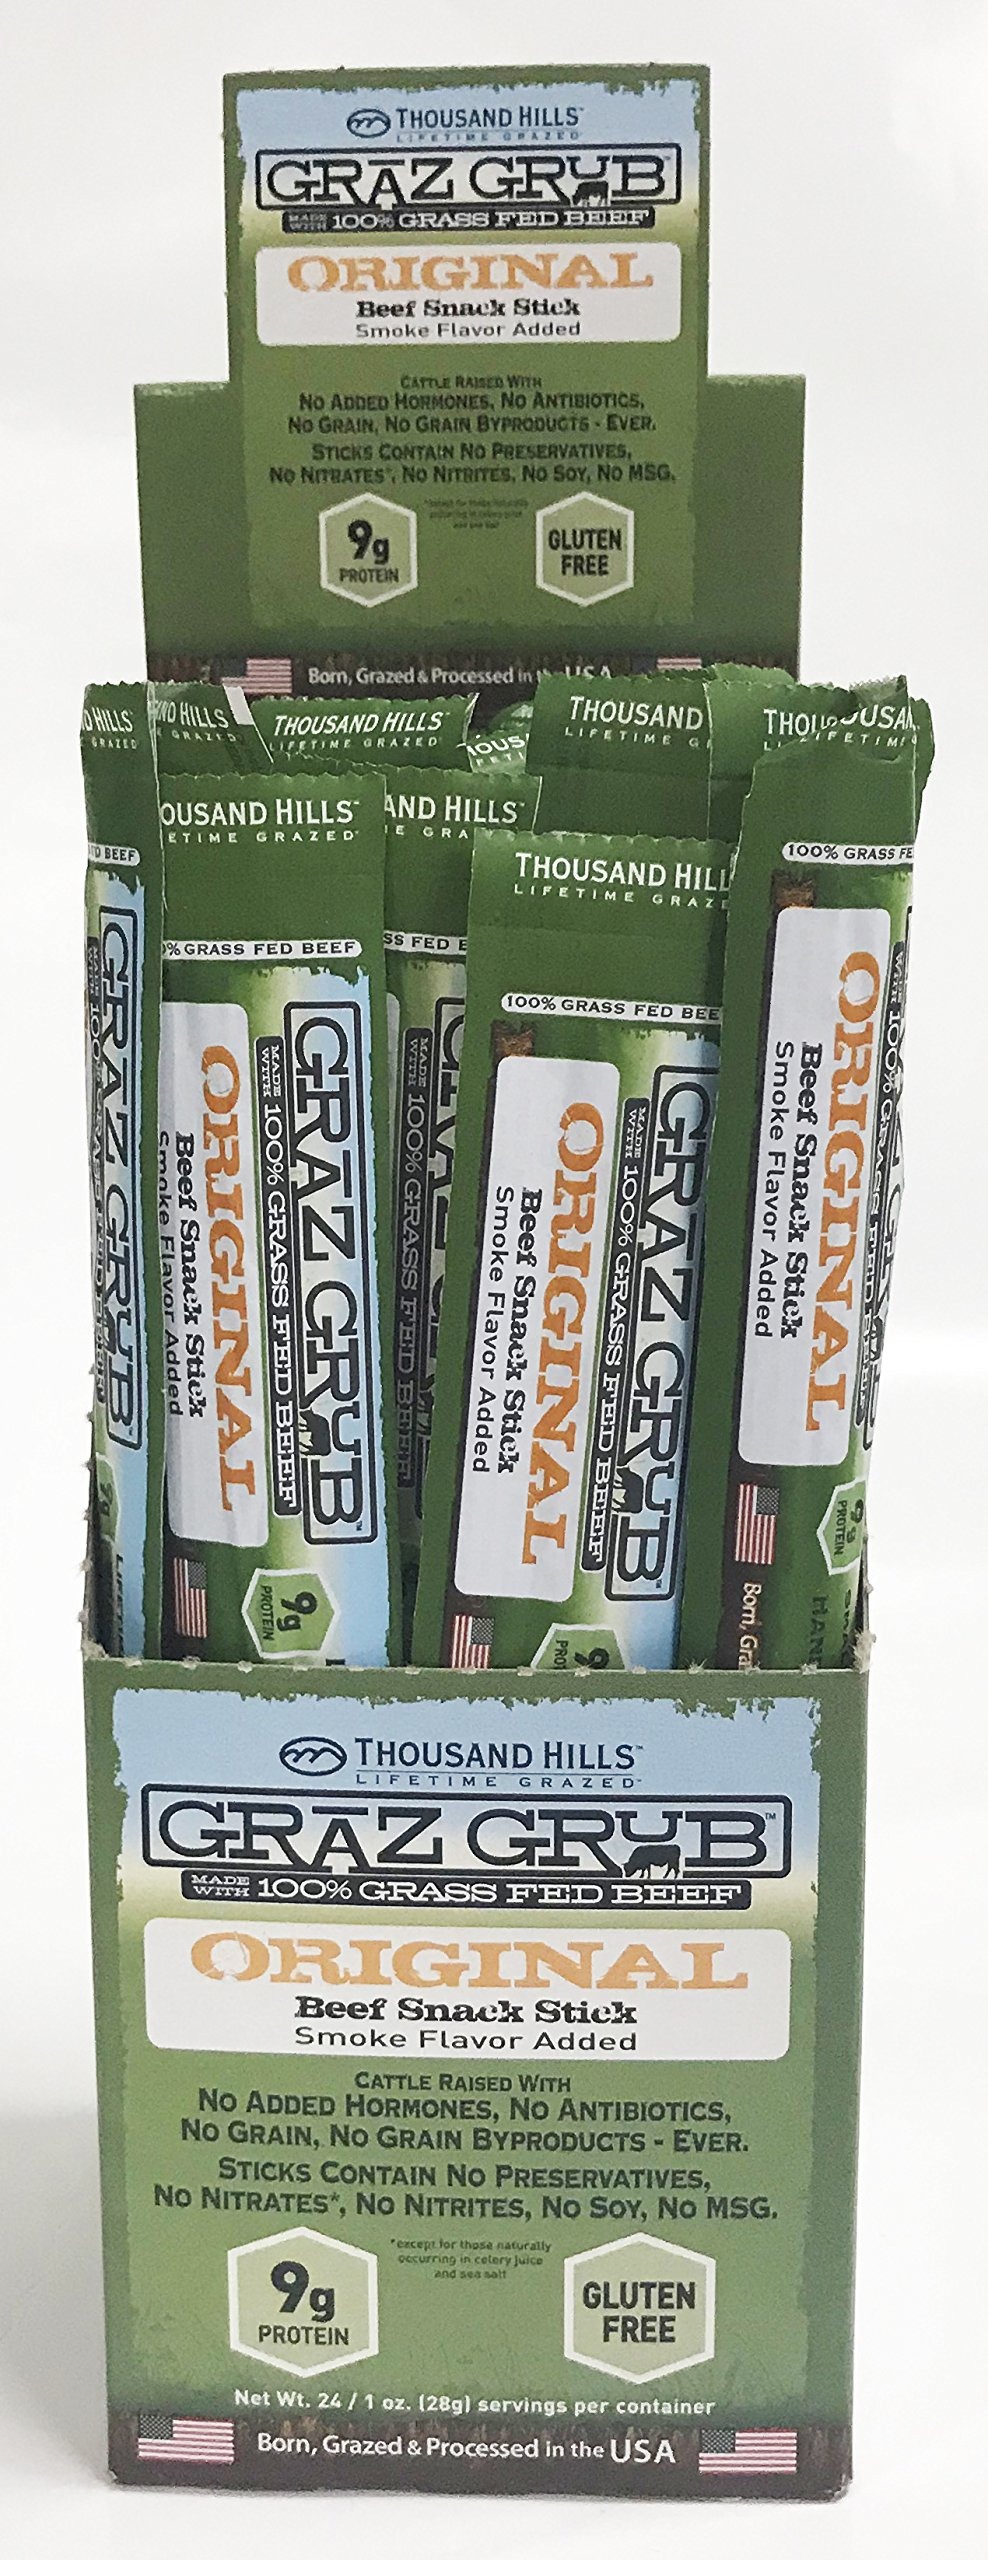
Item Name: T.housand Hills Lifetime Grass Fed Original Beef Snack Stick 1oz (Pack of 48)
Bullet Point 1: High in Protein – Packed with protein, making it a nutritious, energy-boosting snack.
Bullet Point 2: On-the-Go Convenience – Individually packaged for a quick, portable snack anywhere, anytime.
Bullet Point 3: Perfect for Active Lifestyles – Ideal for post-workout refueling, outdoor activities, or as a healthy snack between meals.
Bullet Point 4: Long Shelf Life – Designed to stay fresh for extended periods, making it an excellent pantry staple.
Product Description: Enjoy the pure, rich flavor of grass-fed beef in a convenient snack stick. This original beef stick is perfect for those seeking a wholesome, high-protein snack with simple, natural ingredients. Ideal for busy days, road trips, or as a healthy snack between meals.
Value: 48.0
Unit: Ounce

Price: 97.56